Massis (weekly)

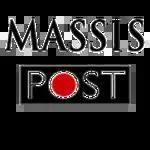
Massis Post logo

Massis also operates an online news website known as Massis Post. Massis Post publishes local and international news and current events in English and Armenian.